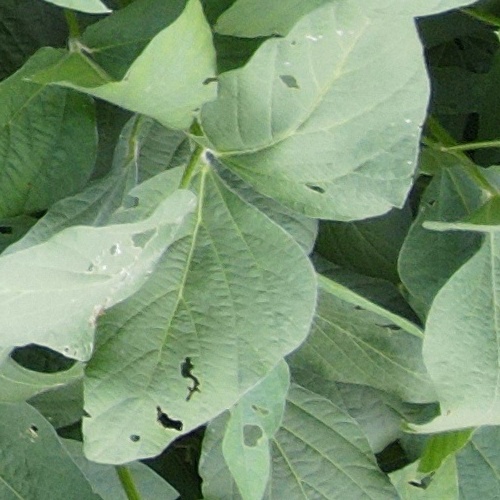
Label: Caterpillar